Amanda Berenguer

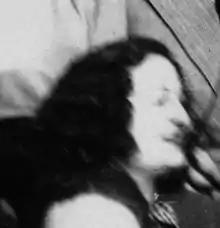
Amanda Berenguer.

Amanda Berenguer (1921 – July 13, 2010) was a Uruguayan poet. She is remembered as a member of the Generation of 45, a Uruguayan intellectual and literary movement.